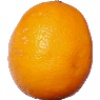
Label: Lemon Meyer 1